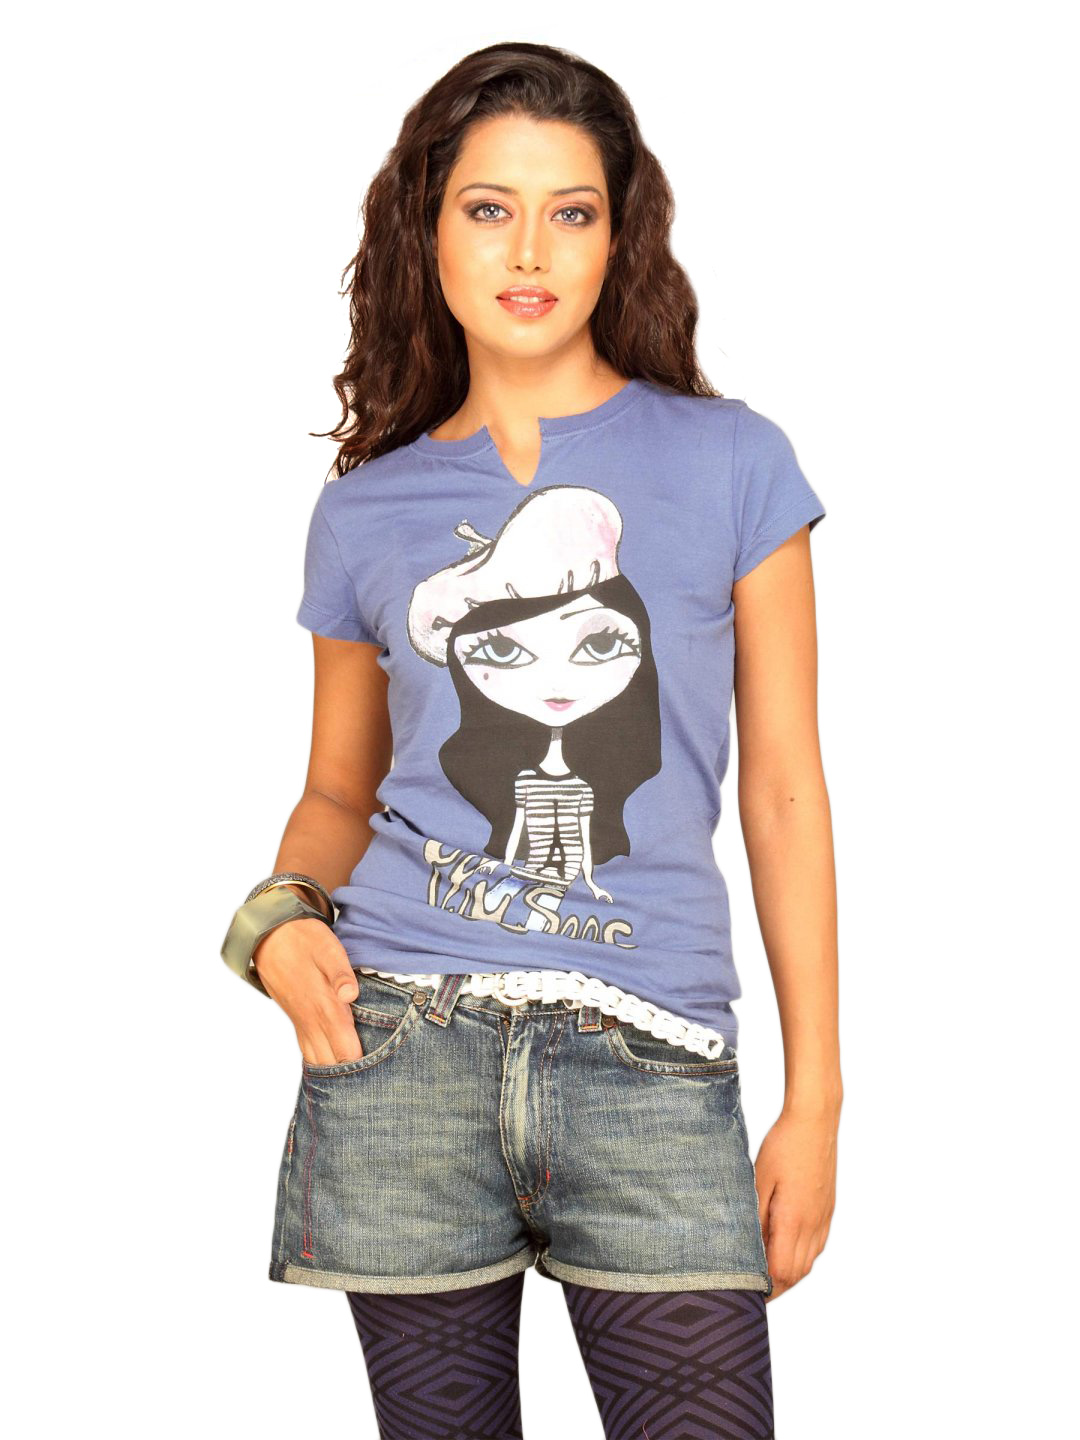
UCB Women's Photographic Print Navy T-shirt
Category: Apparel / Topwear / Tshirts
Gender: Women
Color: Navy Blue
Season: Summer 2011
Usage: Casual